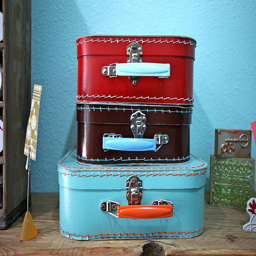
A set of three pieces of luggage stacked on top of each other.
some blue brown and red suitcases on a counter
three suit cases with three different colored handles
A trio of older looking suitcases in multiple colors.
Colorful suitcases stacked on top of each other.